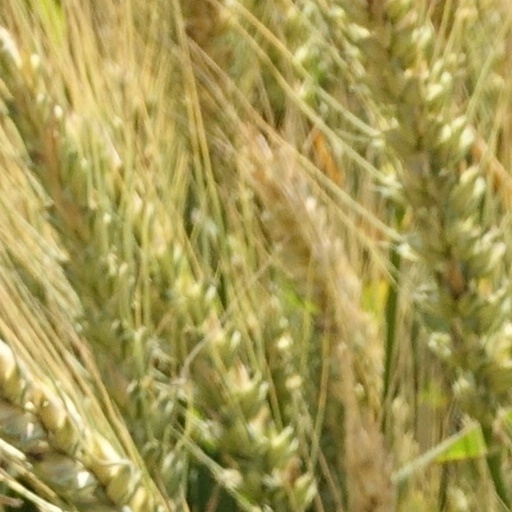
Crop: wheat